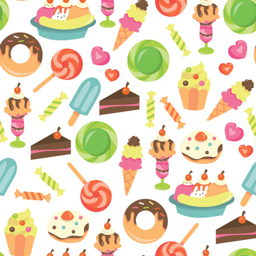
an illustration of chic sweet desserts seamless pattern background .